Historical list of the Catholic bishops of Puerto Rico

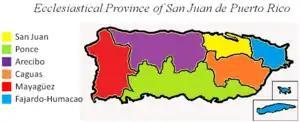
The six dioceses of Puerto Rico

This is a historical list of all Roman Catholic bishops whose sees were on the island of Puerto Rico, with links to the bishops who consecrated them. It includes only members of the Puerto Rican Episcopal Conference and their predecessors. From its establishment in 1531 until the erection of the diocese of Ponce in 1924, the entire island was a single diocese. In 1960, the diocese of San Juan was raised to an archdiocese, and is currently the suffragan see of the five other dioceses on the island: Ponce, Arecibo, Caguas, Mayagüez, and Fajardo–Humacao.